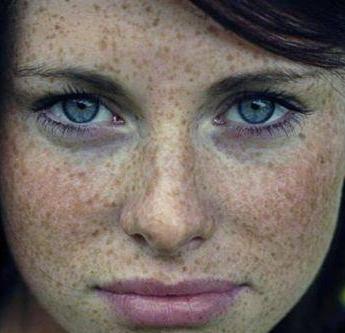
Texture: freckled